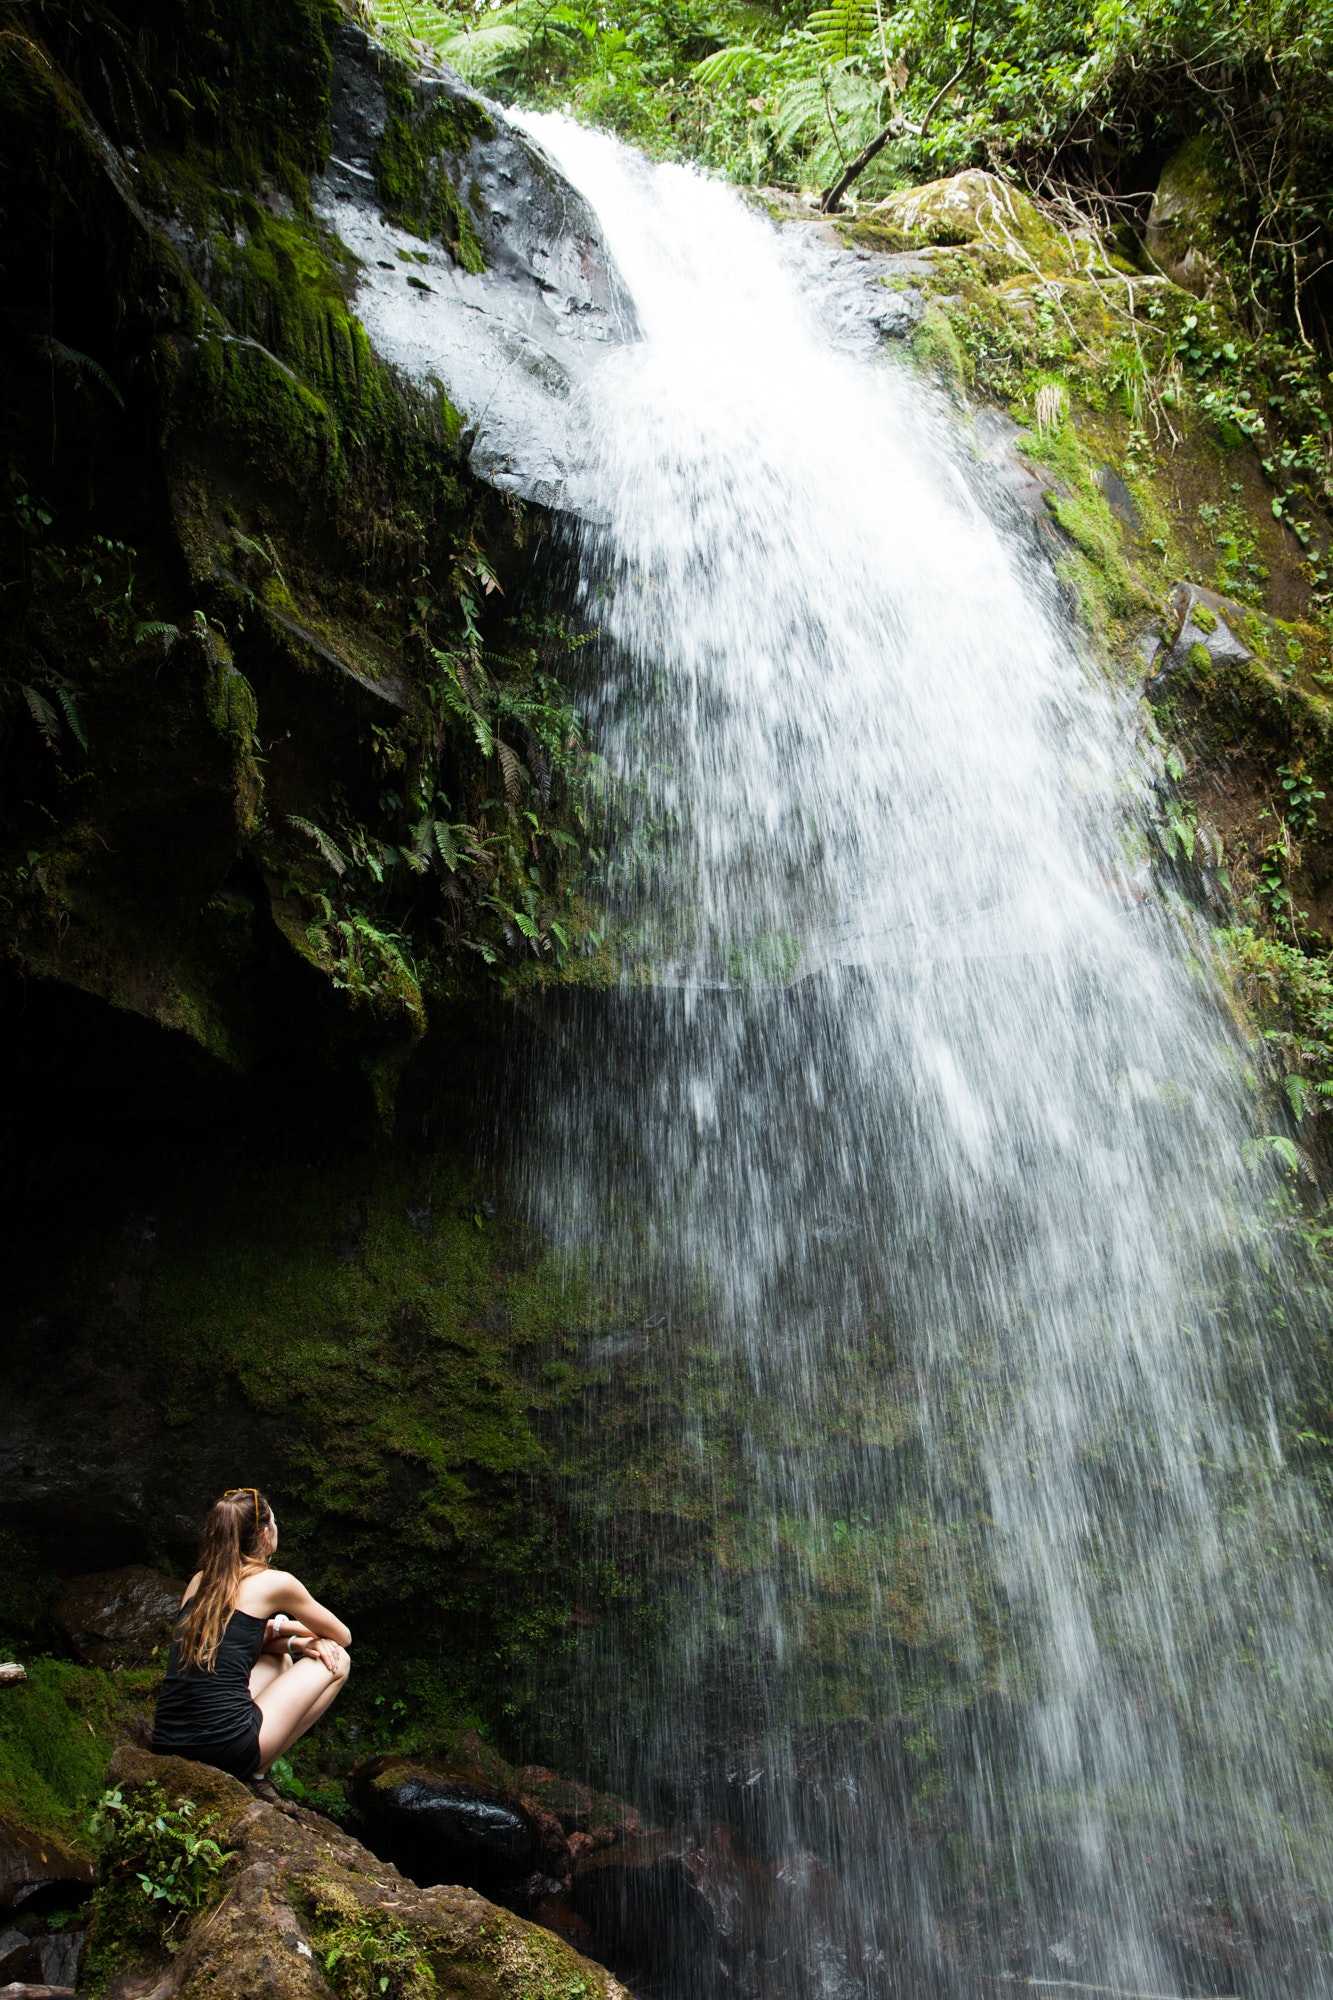
waterfall, body of water, water resources, nature, water, natural landscape, nature reserve, watercourse, vegetation, chute, rainforest, stream, jungle, old growth forest, forest, ravine, water feature, valdivian temperate rain forest, rock, state park, tree, creek, landscape, moss, formation, river, wasserfall, spring